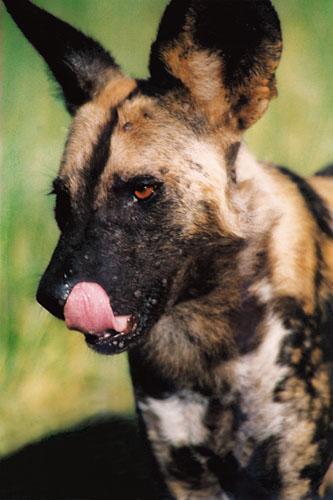
African_hunting_dog